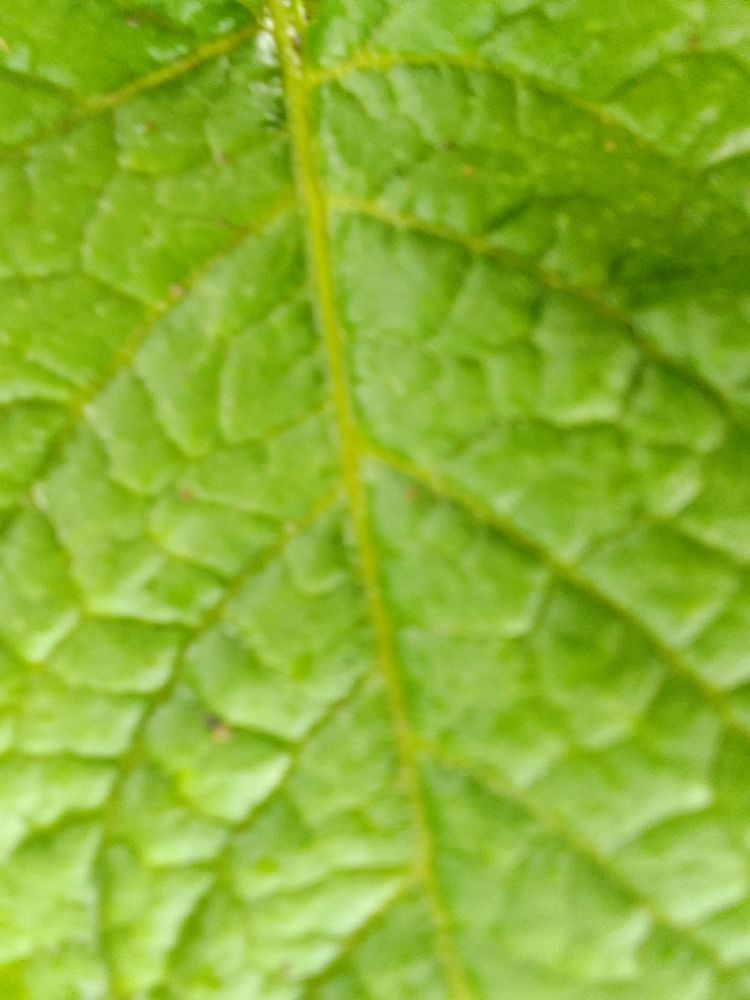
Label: Healthy